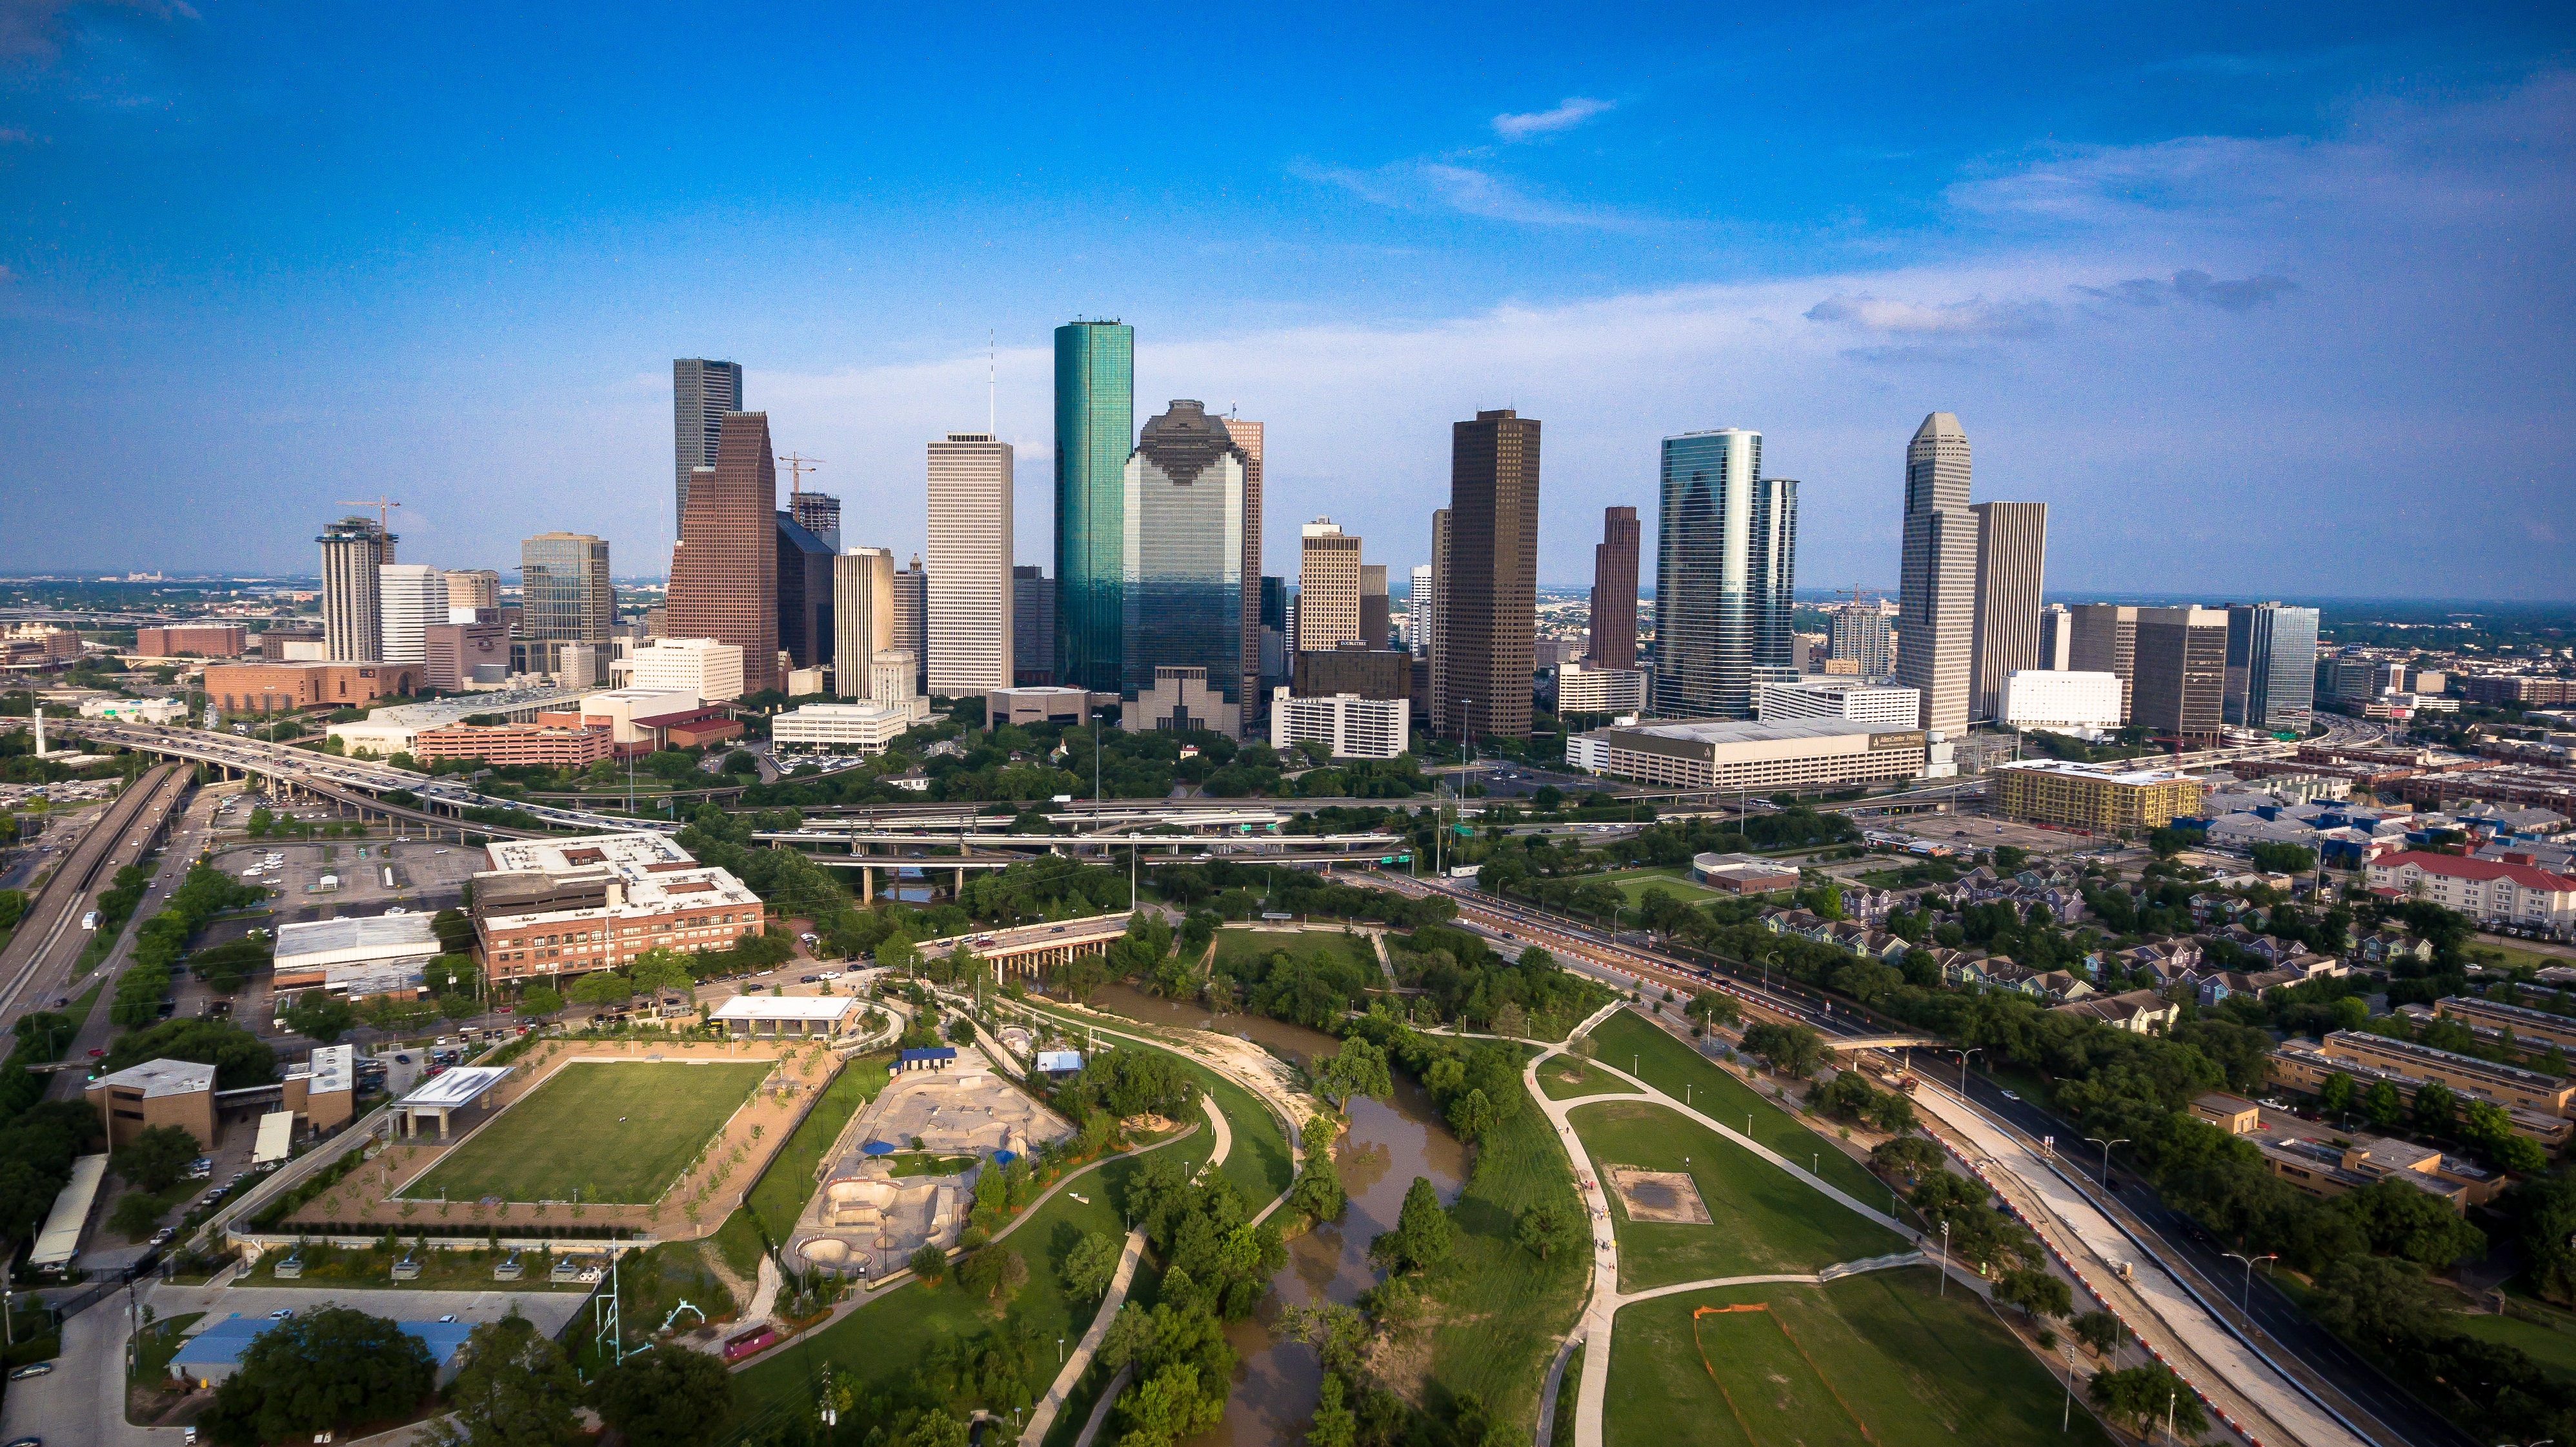
horizon, skyline, photography, city, skyscraper, cityscape, panorama, downtown, suburb, landmark, tower block, metropolis, neighbourhood, bird's eye view, aerial photography, urban area, residential area, geographical feature, human settlement, metropolitan area